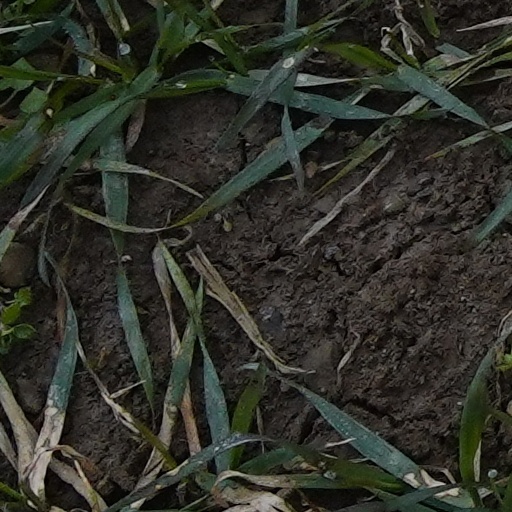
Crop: wheat